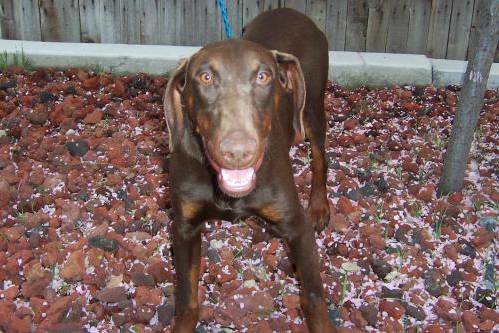
Label: dog